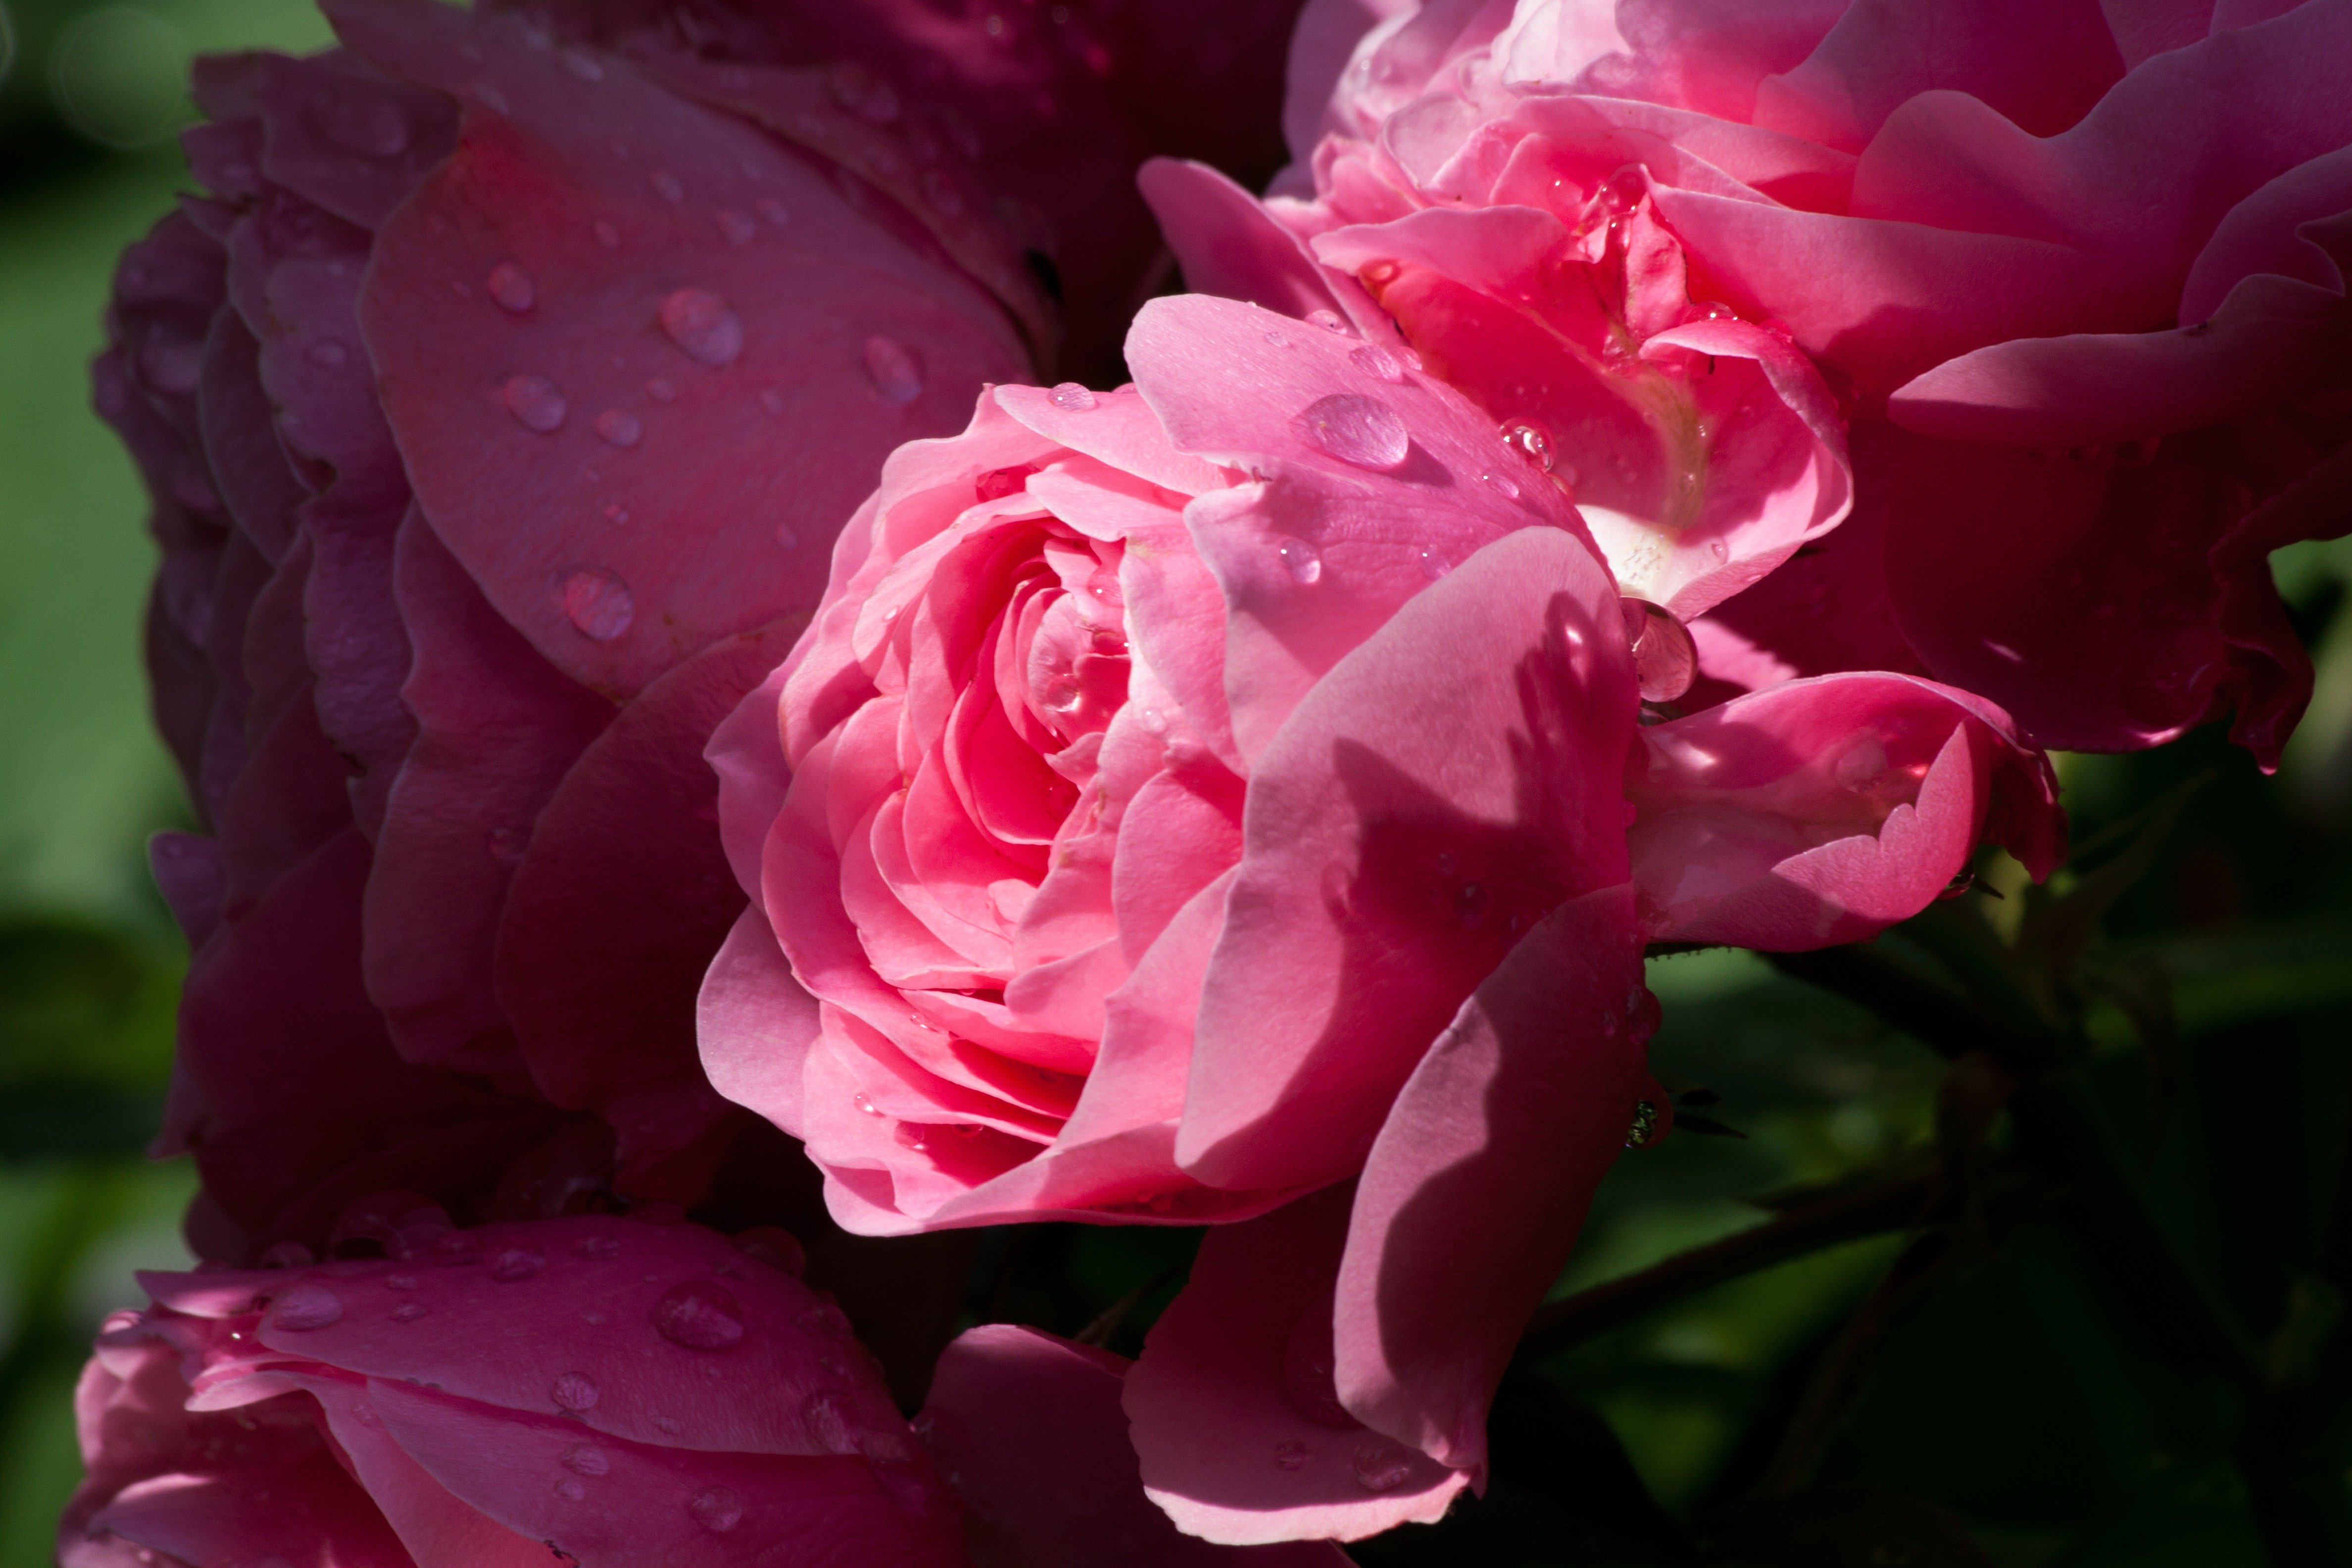
blossom, plant, flower, petal, rose, green, pink, flora, roses, family, peony, floribunda, macro photography, flowering plant, garden roses, rose family, land plant, rosa centifolia